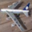
Label: airplane